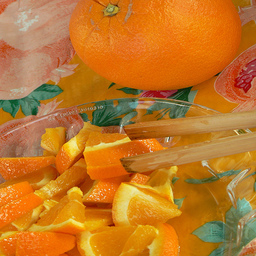
Label: Orange